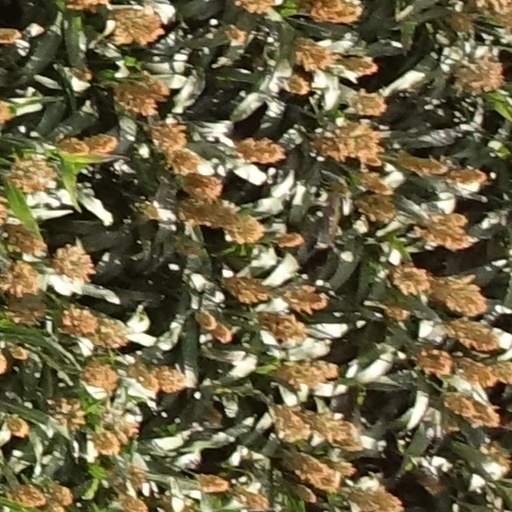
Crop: sorghum